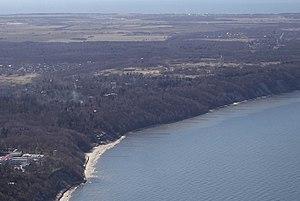
Otradnoïe est un village côtier et une petite station balnéaire de l'oblast de Kaliningrad, dans la fédération de Russie, autrefois en Prusse-Orientale, jusqu'en mars 1945. Il fait désormais partie de la ville de Svetlogorsk.